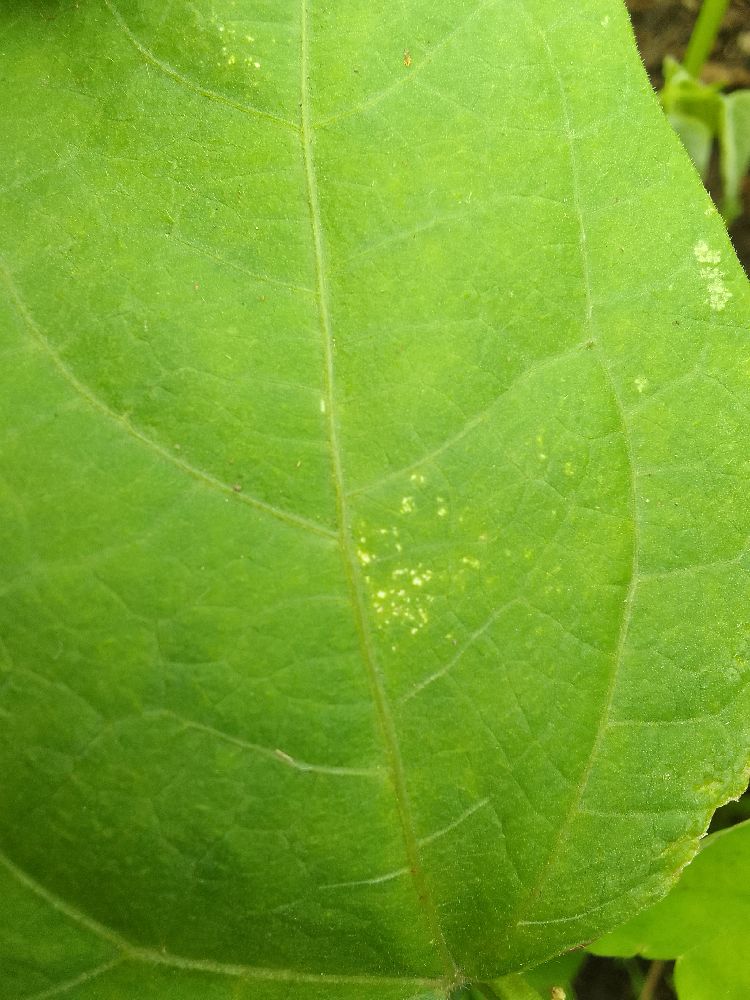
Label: healthy